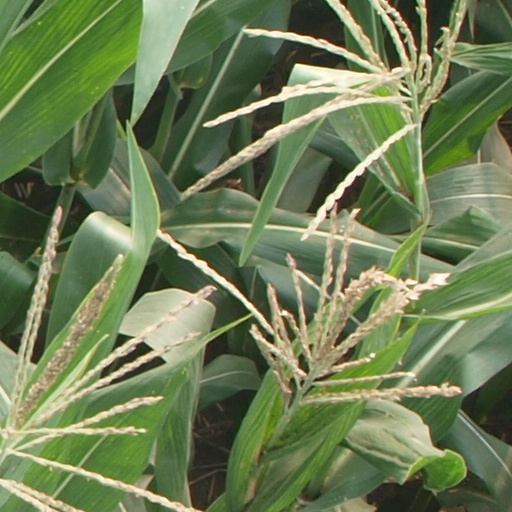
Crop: maize; corn